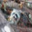
Label: raccoon